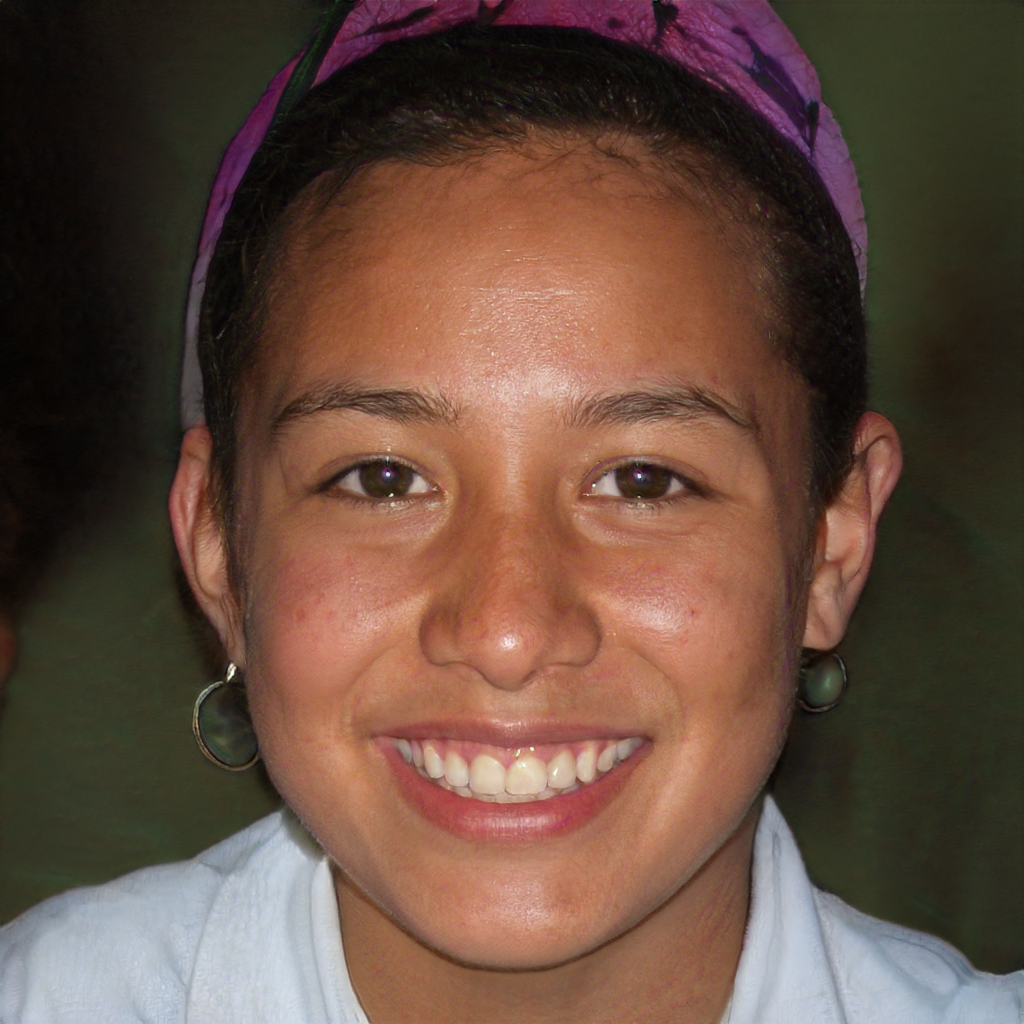
Label: Colored